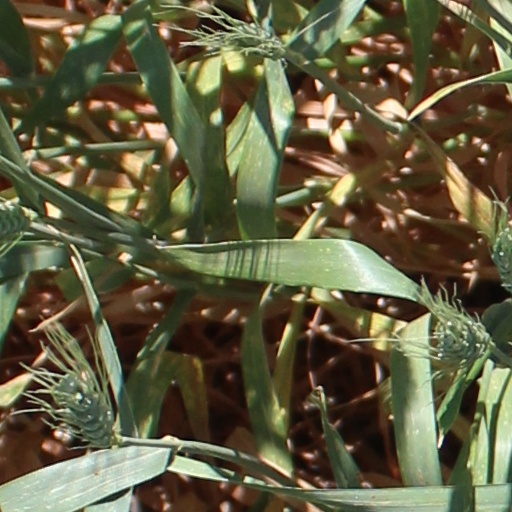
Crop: wheat